Chełmno

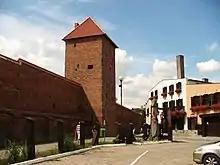
Medieval town walls with the Powder Tower

The first written mention of Chełmno is known from a document allegedly issued in 1065 by Duke Bolesław II the Generous of Poland for the Benedictine monastery in Mogilno. In 1226 Duke Konrad I of Masovia invited the Teutonic Knights to Chełmno Land. In 1233 Kulm was granted city rights known as "Kulm law" (renewed in 1251), the model system for over 200 currently Polish, Lithuanian and Russian towns. The town was made the nominal see of the Roman Catholic Diocese of Chełmno under the archbishop of Riga by the papal legate William of Modena in 1243 (however, the cathedral and the residence of the bishop were located actually in the adjacent Chełmża). The town grew prosperous as a member of the mercantile Hanseatic League.